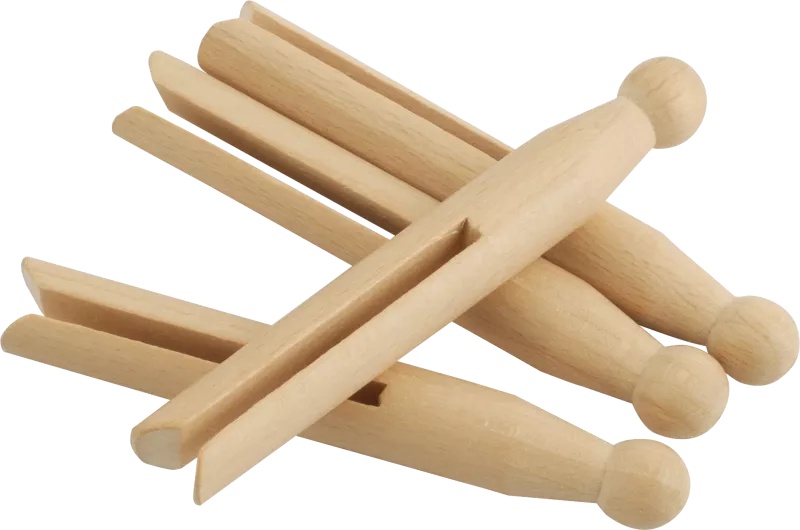
Old Fashion Clothes Pegs
Just like the old days in Grandma’s garden ... Surely everyone remembers these old fashion clothes pegs! The best thing about them is that they never rust and thus leave no trace on freshly washed laundry. These clothes pegs are strong enough to weather any storm. Great for your arts & crafts cupboard too! article number: 753825 material: waxed beechwood size: 10.5 cm
Brand: Redecker
Category: Home & Garden > Household Supplies > Laundry Supplies > Clothespins